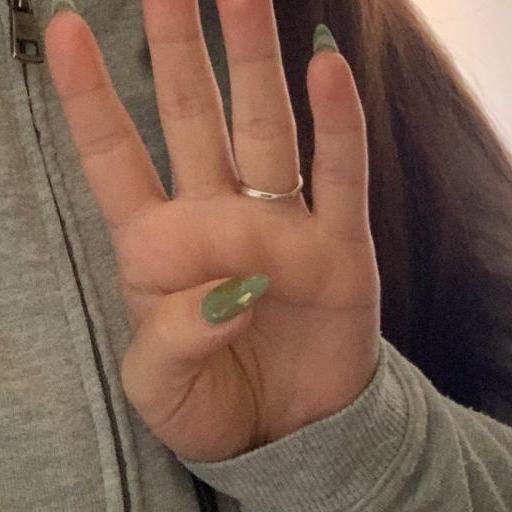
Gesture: four